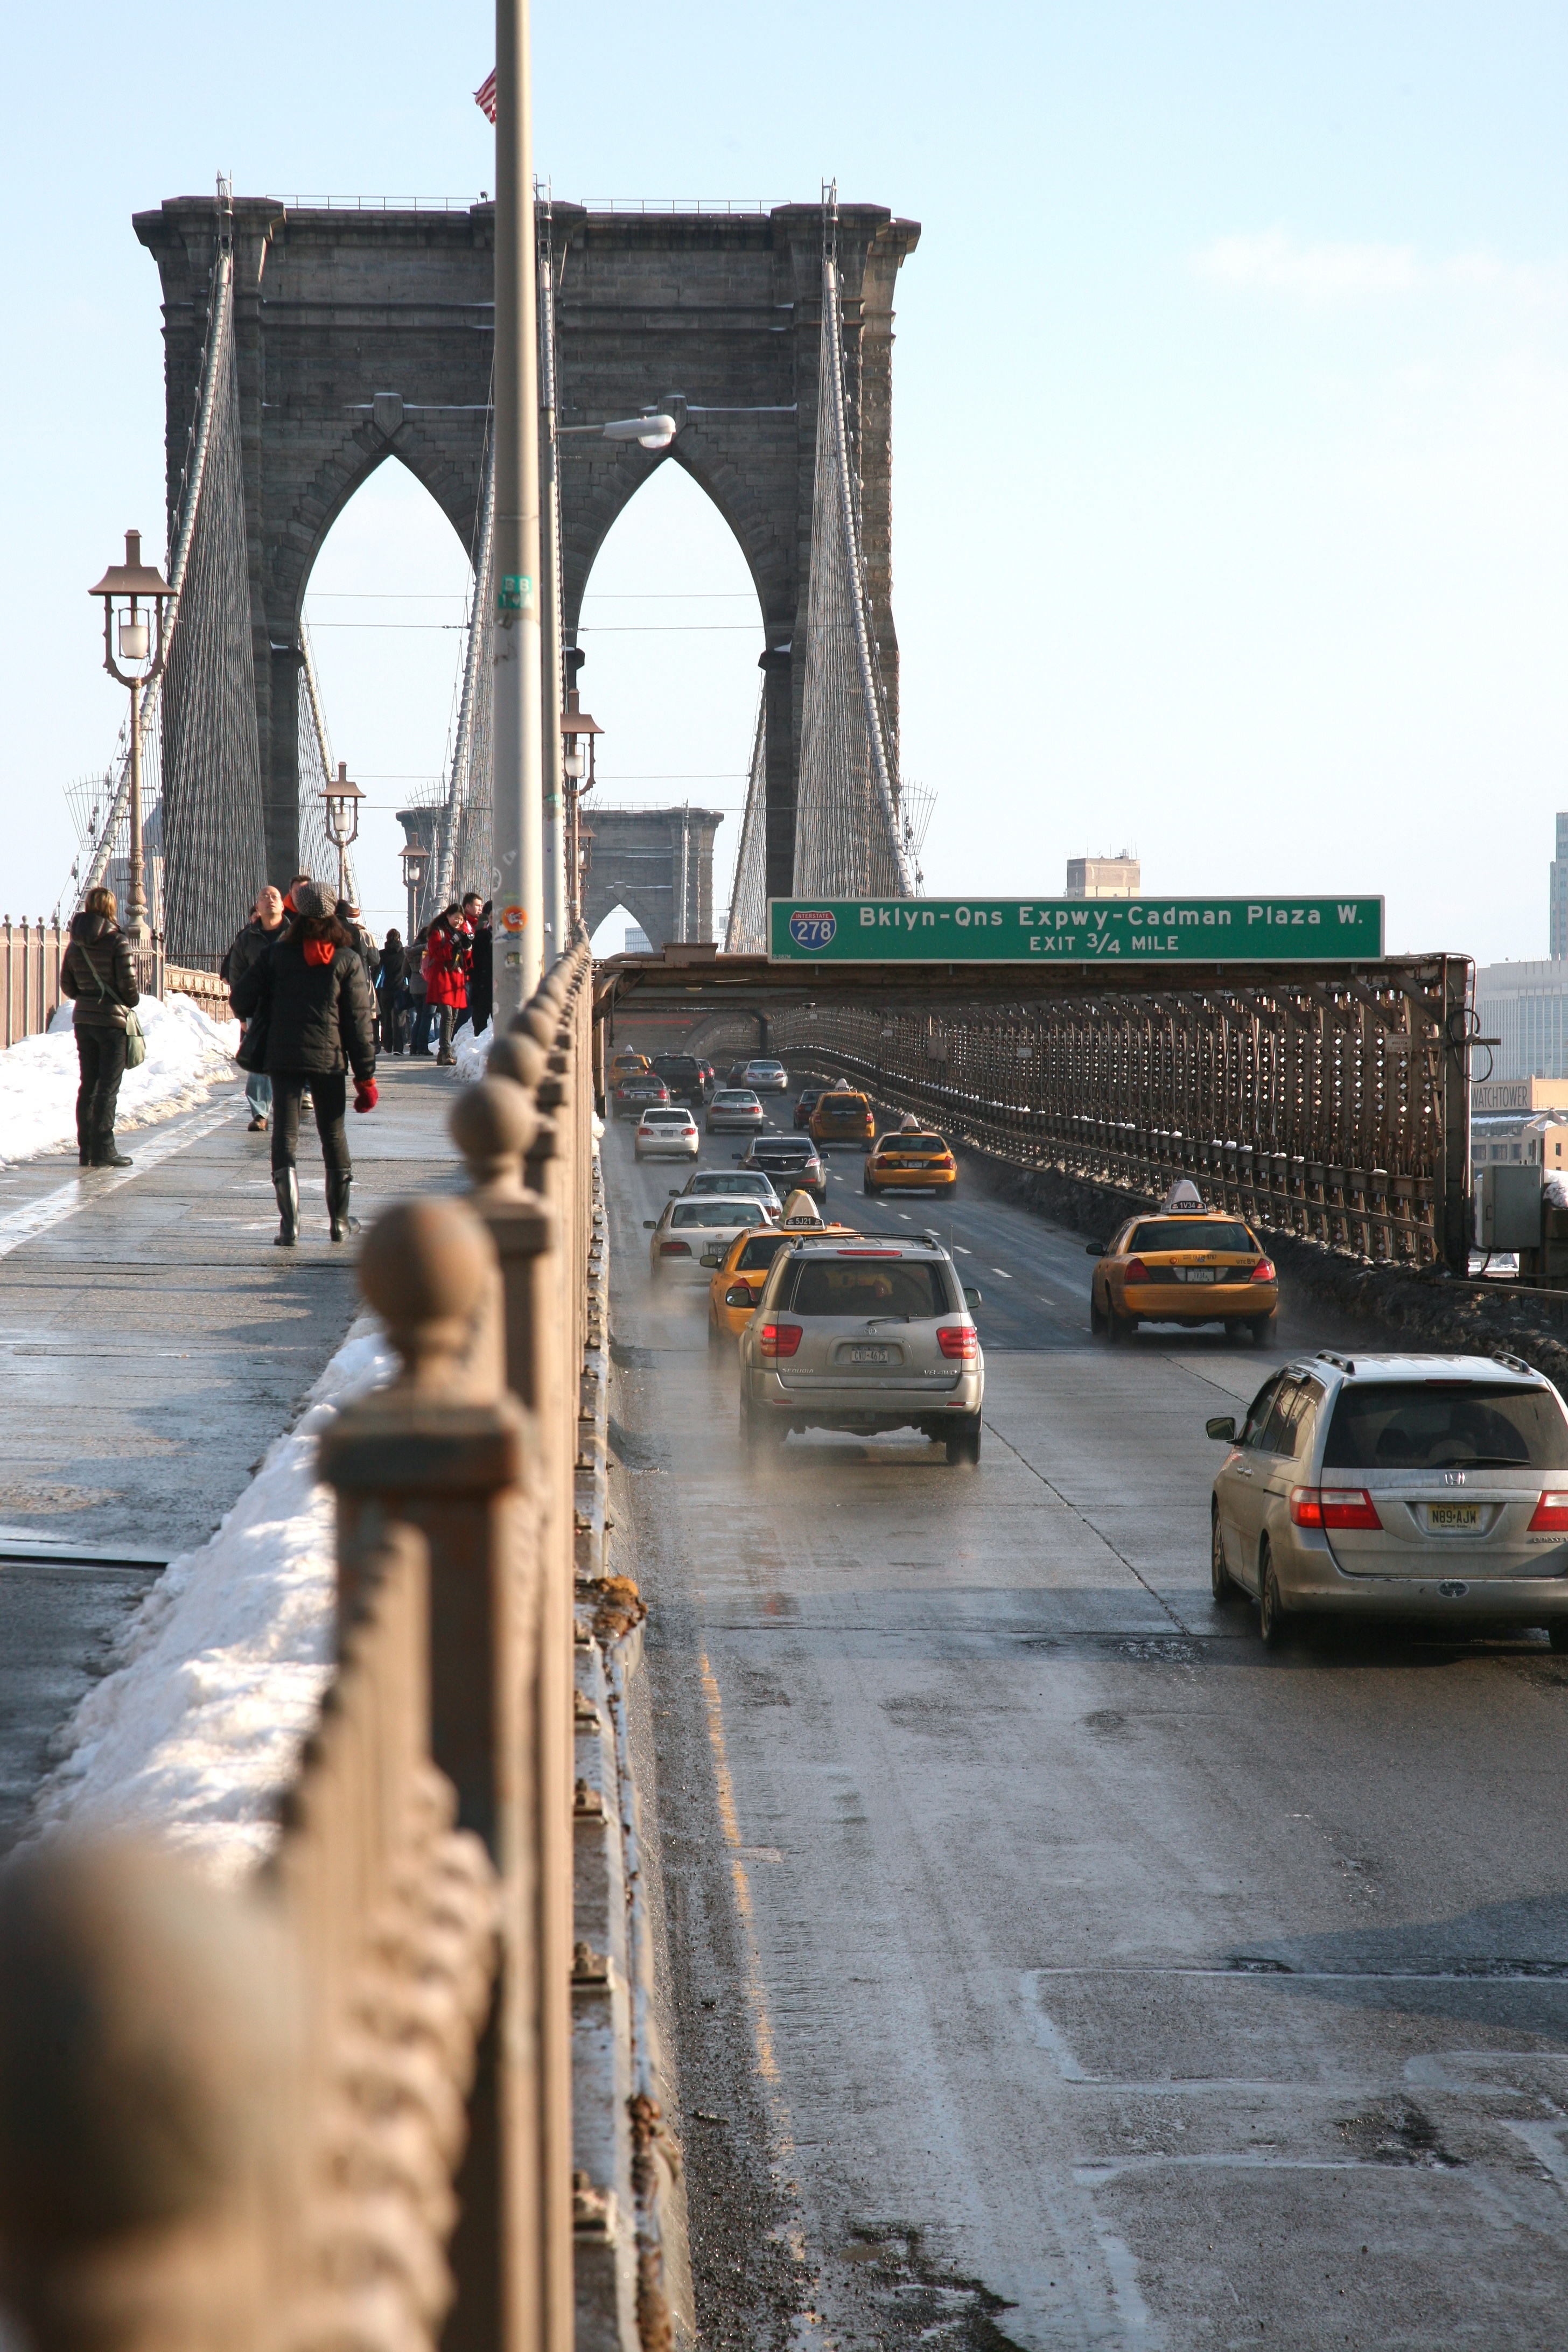
road, bridge, street, walkway, travel, vehicle, nyc, tourism, waterway, newyork, brooklynbridge, newyorkcity, ny, promenade